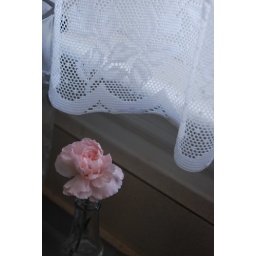
flower by the kitchen window